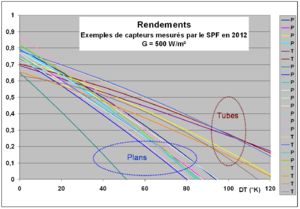
Courbes de rendement de capteurs solaires thermiques mesurés par le laboratoire SPF
Un capteur solaire thermique est un dispositif conçu pour recueillir l'énergie solaire transmise par rayonnement et la transférer à un fluide caloporteur sous forme de chaleur. Cette énergie thermique peut ensuite être utilisée pour le chauffage de bâtiments, pour la production d'eau chaude sanitaire ou encore dans divers procédés industriels.